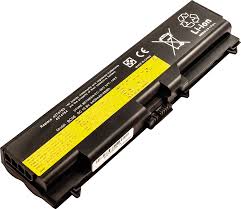
Waste category: battery